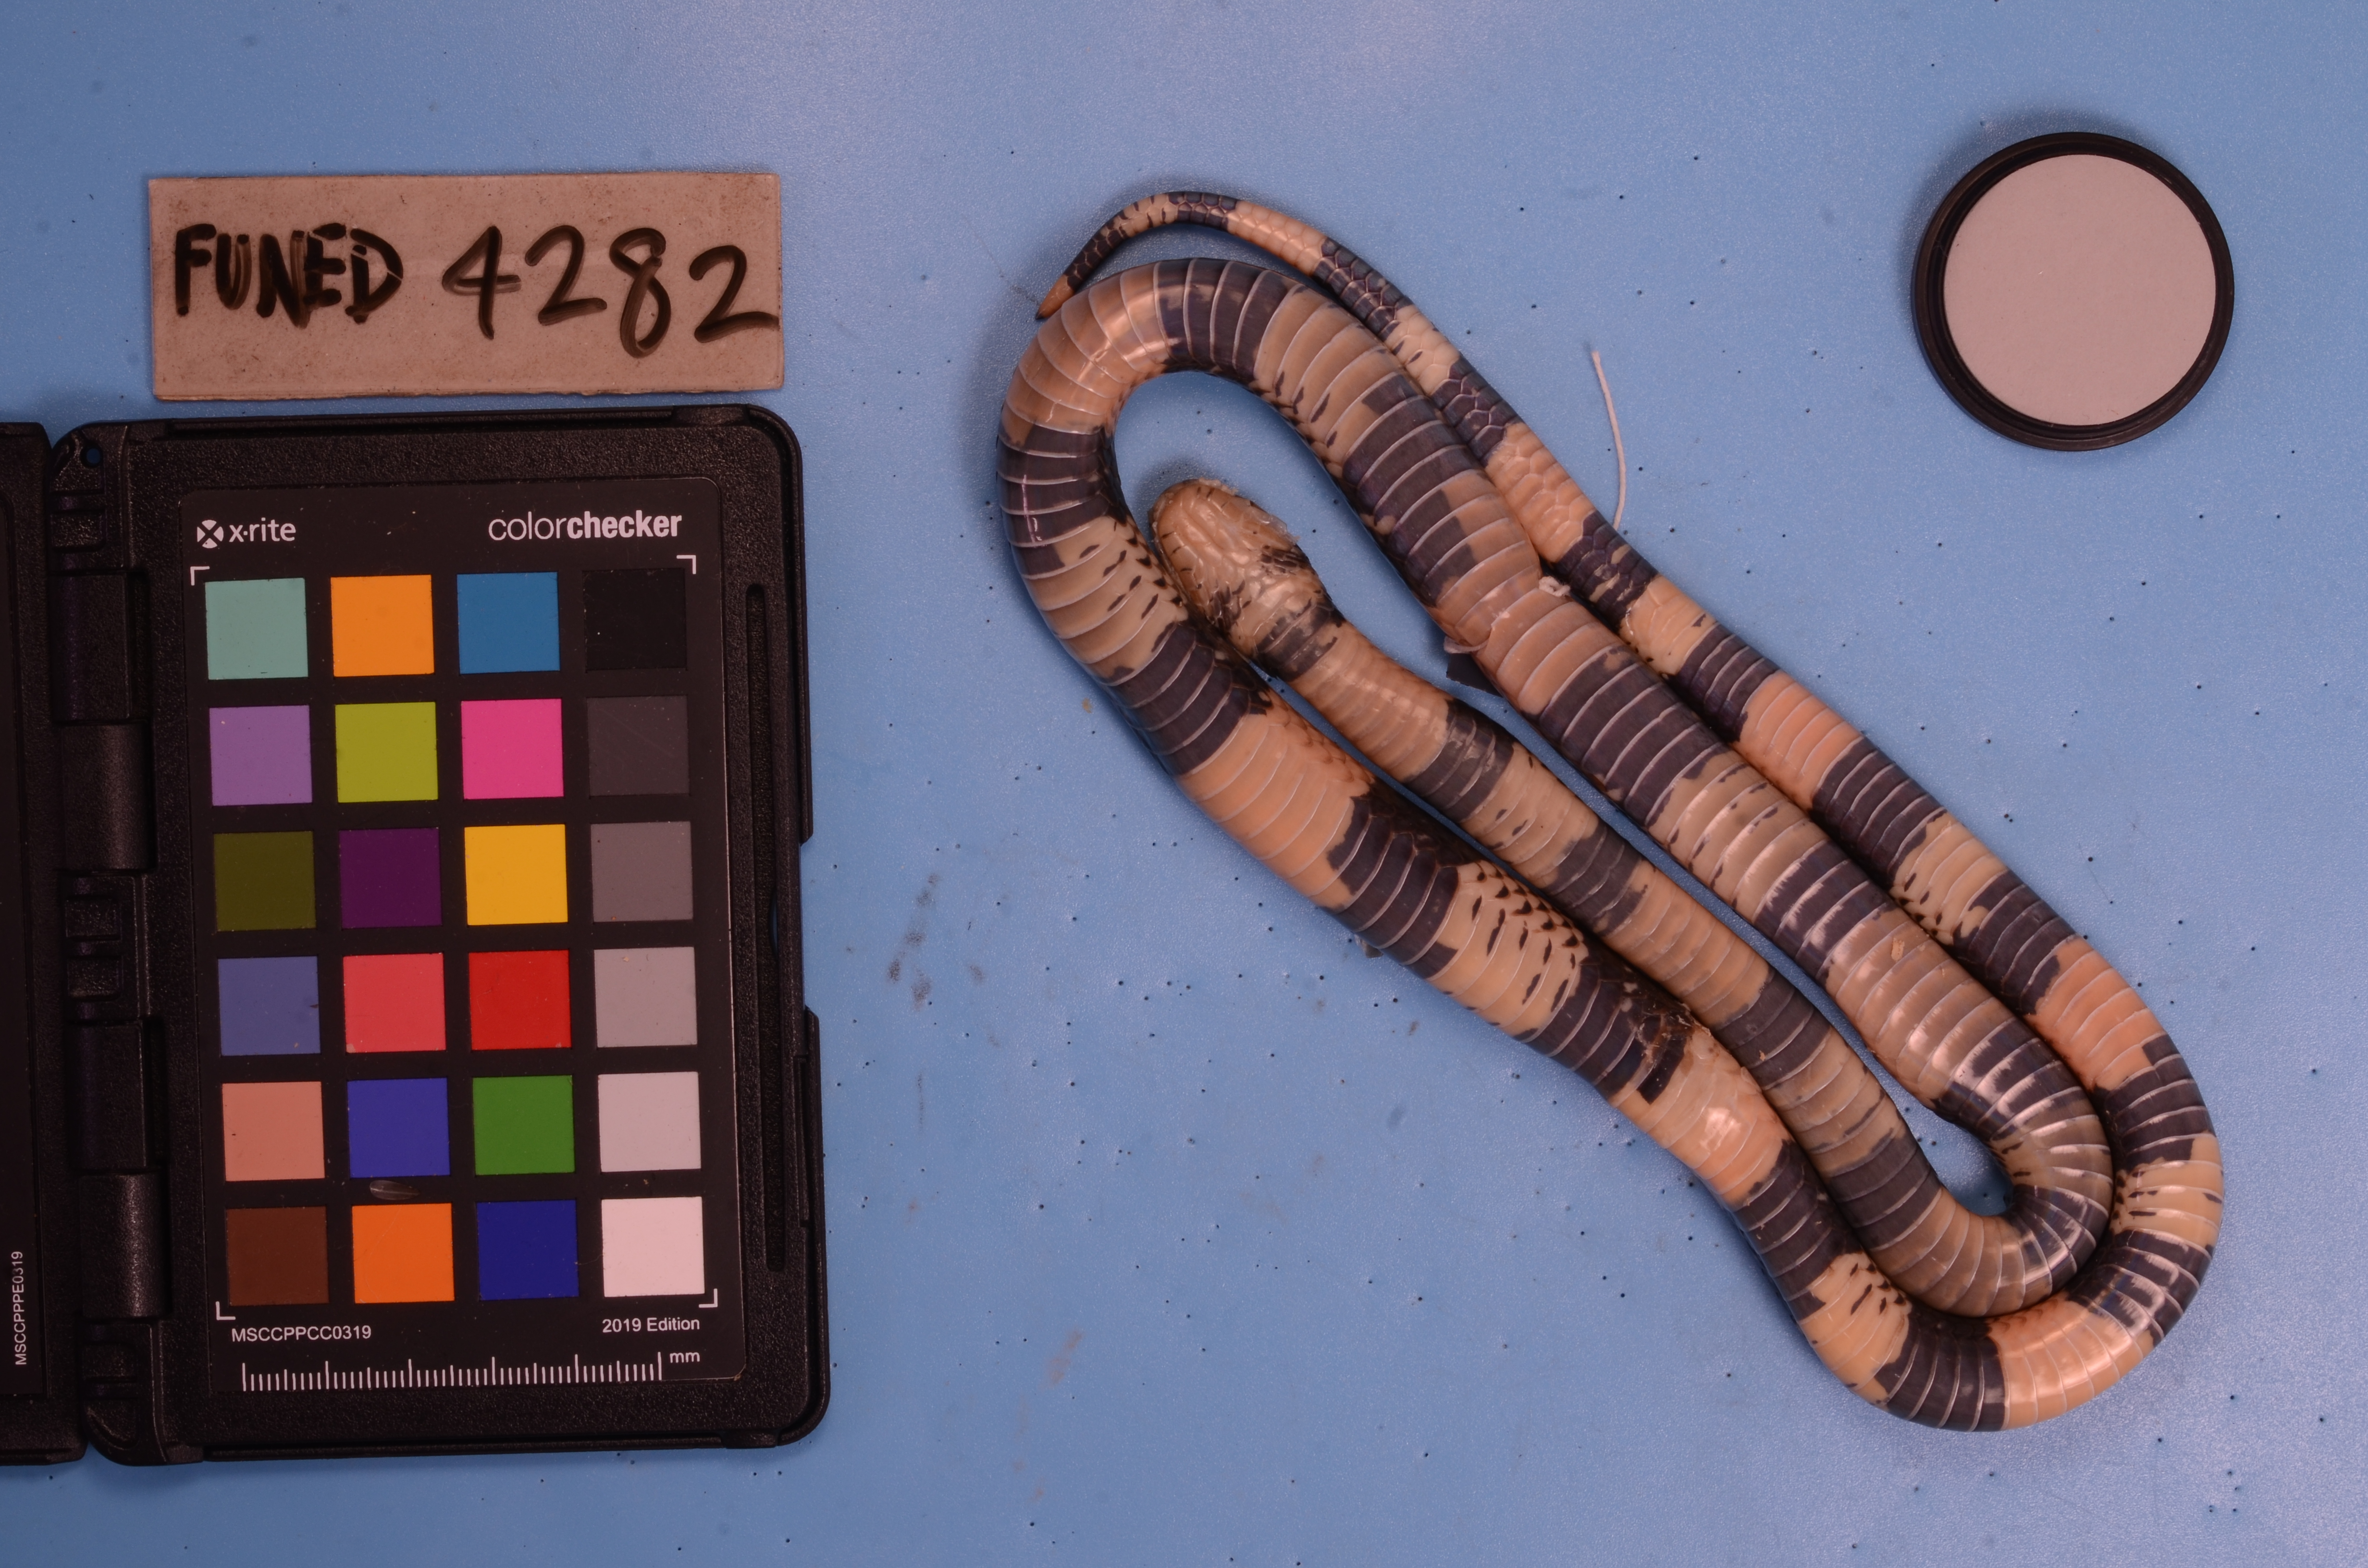
Species: Erythrolamprus aesculapii
View: ventral
Mimicry status: mimic